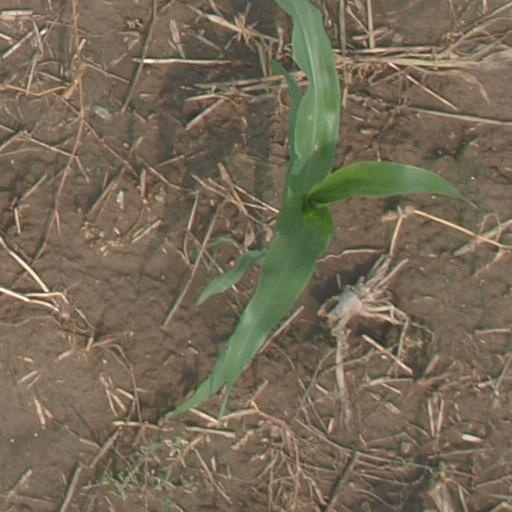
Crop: maize; corn